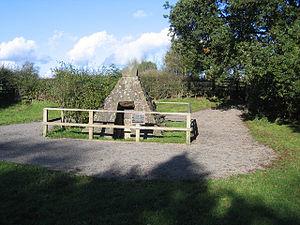
La bataille de Bosworth, ou bataille de Bosworth Field, est l'avant-dernier affrontement de la guerre des Deux-Roses, guerre civile anglaise qui oppose les maisons de Lancastre et d'York durant la seconde moitié du XVᵉ siècle. Cette bataille a lieu le 22 août 1485 et voit la victoire du parti Lancastre, dont le chef, Henri, comte de Richmond, devient par la suite le premier roi de la maison Tudor. Son adversaire Richard III, dernier roi de la maison d'York, est tué durant l'affrontement. Les historiens considèrent la bataille de Bosworth comme marquant la fin de la dynastie Plantagenêt, ce qui en fait un moment-clef de l'histoire de l'Angleterre.